Nilathingal Thundam Perumal temple

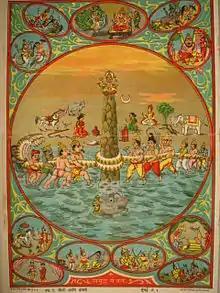
Legend indicating churning of Ocean of Milk

Parvati, the consort of Shiva was doing penance under the temple's ancient mango tree near Vegavathi river. In order to test her devotion Shiva sent fire on her. The goddess Parvati prayed to her brother, Vishnu for help. Vishnu took the crescent from Shiva's head and reflected the rays which then cooled down the tree as well as Parvati. Shiva wanted to test Parvati again and sent the river Ganga (Ganges) to disrupt her penance. Parvati prayed to Ganga and convinced her that both of them were sisters and so she should not harm her. Subsequently, Ganga did not disturb her penance and Parvati made a Shiva Linga out of sand to get united with Shiva. Shiva came to be known as Ekambareswarar or "Lord of Mango Tree" and Vishnu as Nilathingal Thundam.